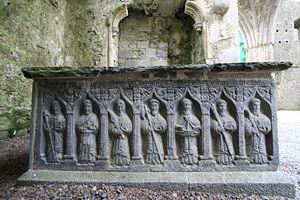
Le Rock of Cashel est un des sites historiques majeurs de l'Irlande. Il est situé à l'ouest de la ville de Cashel, dans le comté de Tipperary et dans la province de Munster. Les bâtiments qui ornent le sommet du rock of Cashel présentent une grande complexité par la juxtaposition de très nombreuses époques. Cette complexité n’empêche pas le site d’avoir une unité et un charme sans égal. C’est un des principaux sites d’art celtique et d’architecture médiévale d’Europe.